Kurt Angle

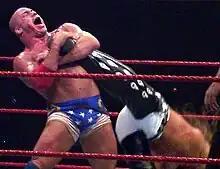
Angle applies the ankle lock to Shawn Michaels

On January 30, 2005, at the Royal Rumble, after failing to win a triple threat match for the WWE Championship, which involved Big Show and champion John "Bradshaw" Layfield (JBL), Angle took part in the Royal Rumble match itself. Angle was quickly eliminated by Shawn Michaels, which caused Angle to return to the ring to eliminate Michaels in retaliation. After mocking Michaels by defeating Michaels's former tag team partner, Marty Jannetty, and attacking former manager Sherri Martel, Angle defeated Michaels in an inter-promotional match at WrestleMania 21 on April 3, which won the Pro Wrestling Illustrated (PWI) Match of the Year award. On the April 14 episode of "SmackDown!", Angle defeated Eddie Guerrero as part of a tournament to determine the number-one contender for the WWE Championship. In the same episode, Angle confronted fellow tournament entrant Booker T and his wife Sharmell after Sharmell predicted that Booker T would win the tournament. On the April 21 episode of "SmackDown!", Angle and JBL interfered in a tournament match between Booker T and Big Show, rendering it a no-contest and thus creating a four-way match against the remaining tournament entrants the next week, which JBL won. Over the ensuing weeks, Angle sexually harassed Sharmell, including a segment where Angle claimed that he wanted to have "bestiality sex" with her. In another segment, he claimed that Sharmell had "molested" him and "fondled his privates". At Judgment Day on May 22, Booker T defeated Angle. On the June 2 episode of "SmackDown!", Angle defeated Booker T and Sharmell in a 2-on-1-handicap match after pinning Sharmell in a sexual position. Angle would again lose to Booker T on the June 9 episode of "SmackDown!", ending their feud. Angle appeared at ECW One Night Stand on June 12 as an anti-ECW "crusader". At the end of the show, Angle and other "crusaders" engaged in a brawl with ECW alumni led by Stone Cold Steve Austin, in which the crusaders were soundly beaten.